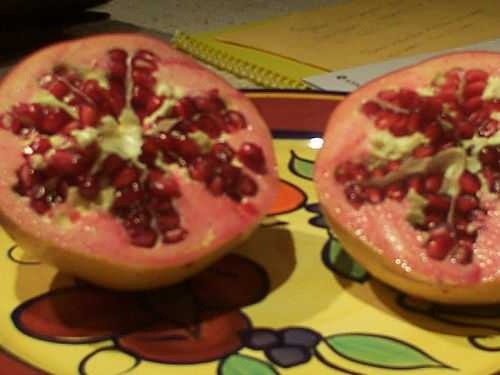
Label: Pomegranate